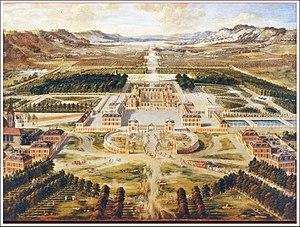
La plomberie est un métier très ancien, dont l'origine remonte à la construction des pyramides en Égypte antique ; attesté par des tuyaux en cuivre vieux de 4 500 ans, c'est un métier qui n'a cessé de s'améliorer et de se développer au cours des siècles et des générations de plombiers qui l'on servi.